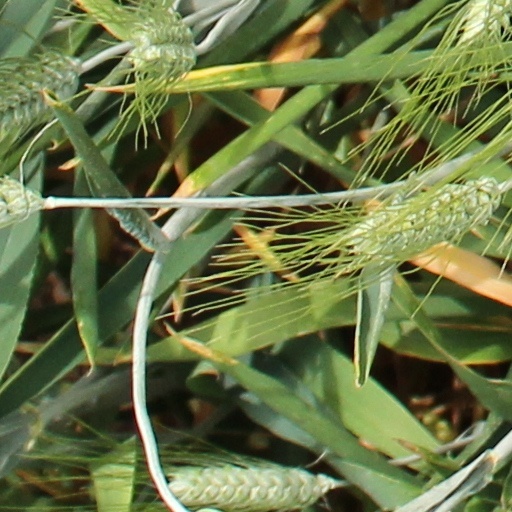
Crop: wheat